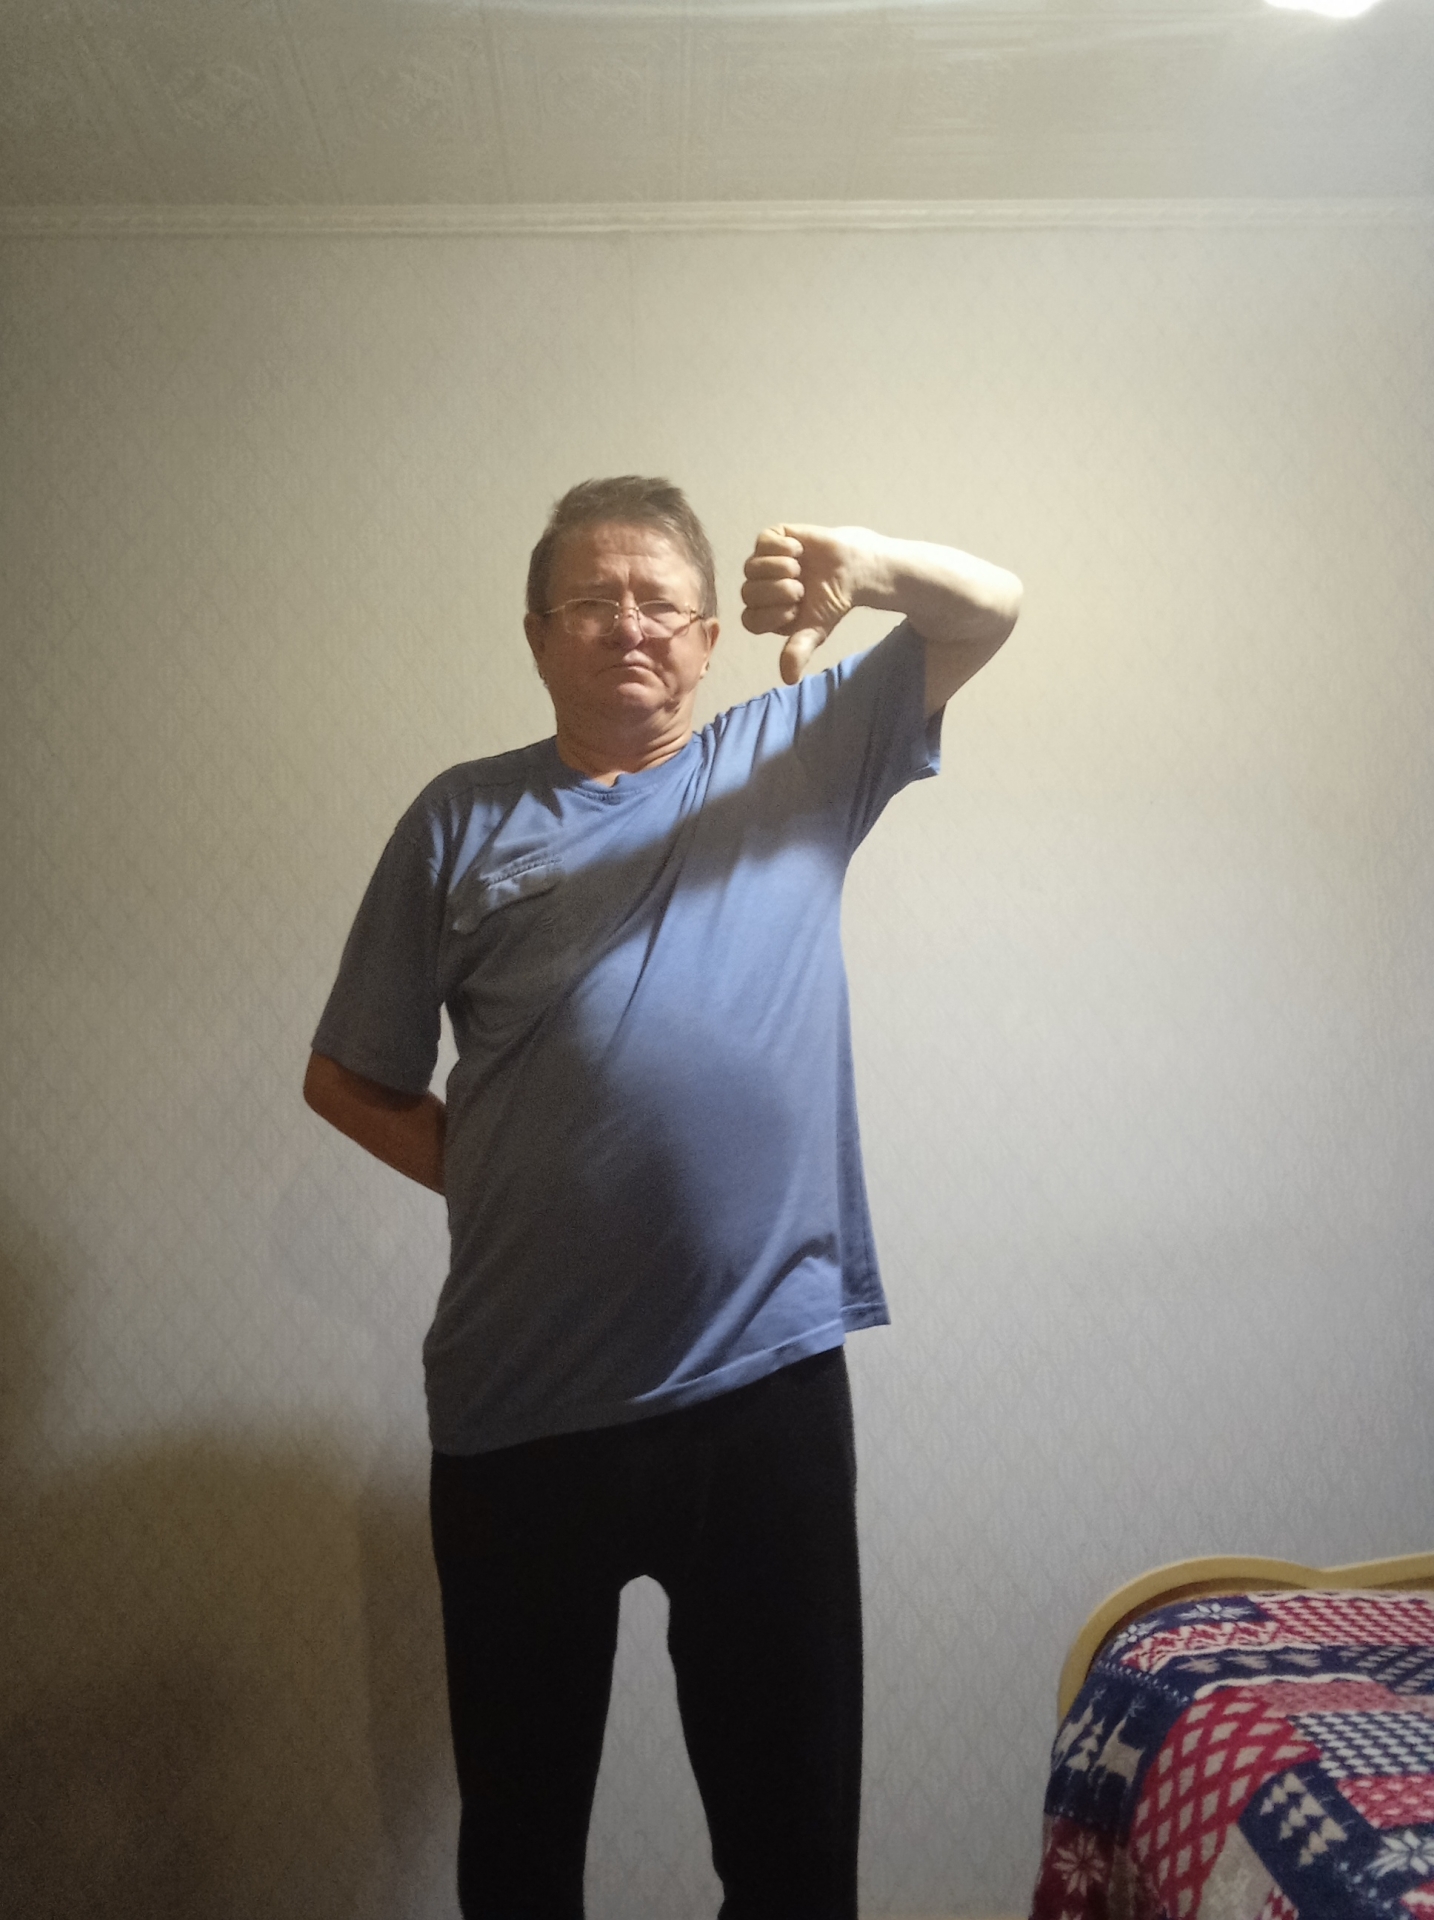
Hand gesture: dislike